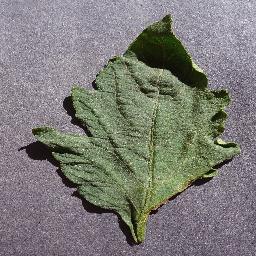
Label: Tomato___healthy